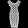
Label: Dress